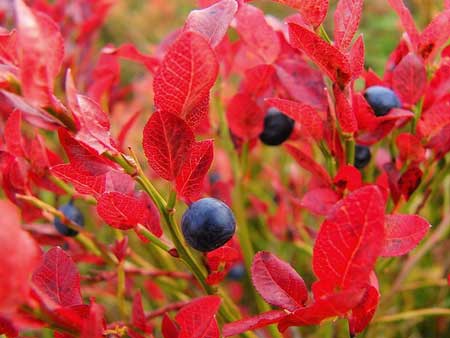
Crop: blueberry
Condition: healthy